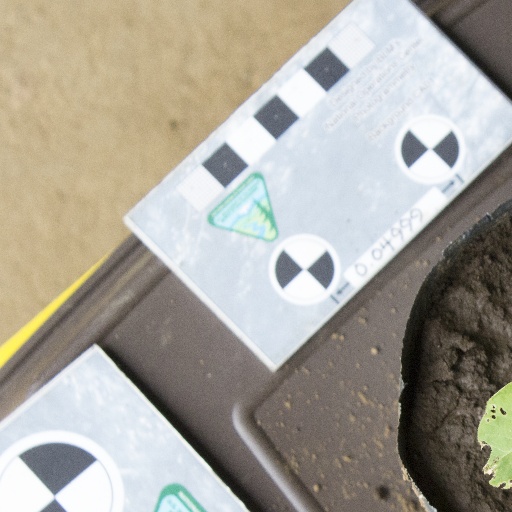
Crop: soybean